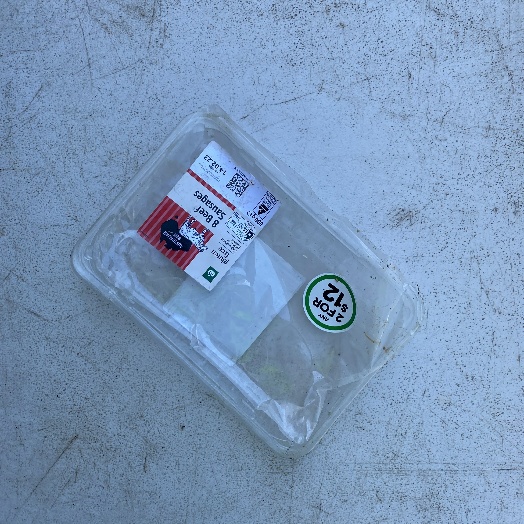
Label: Plastic